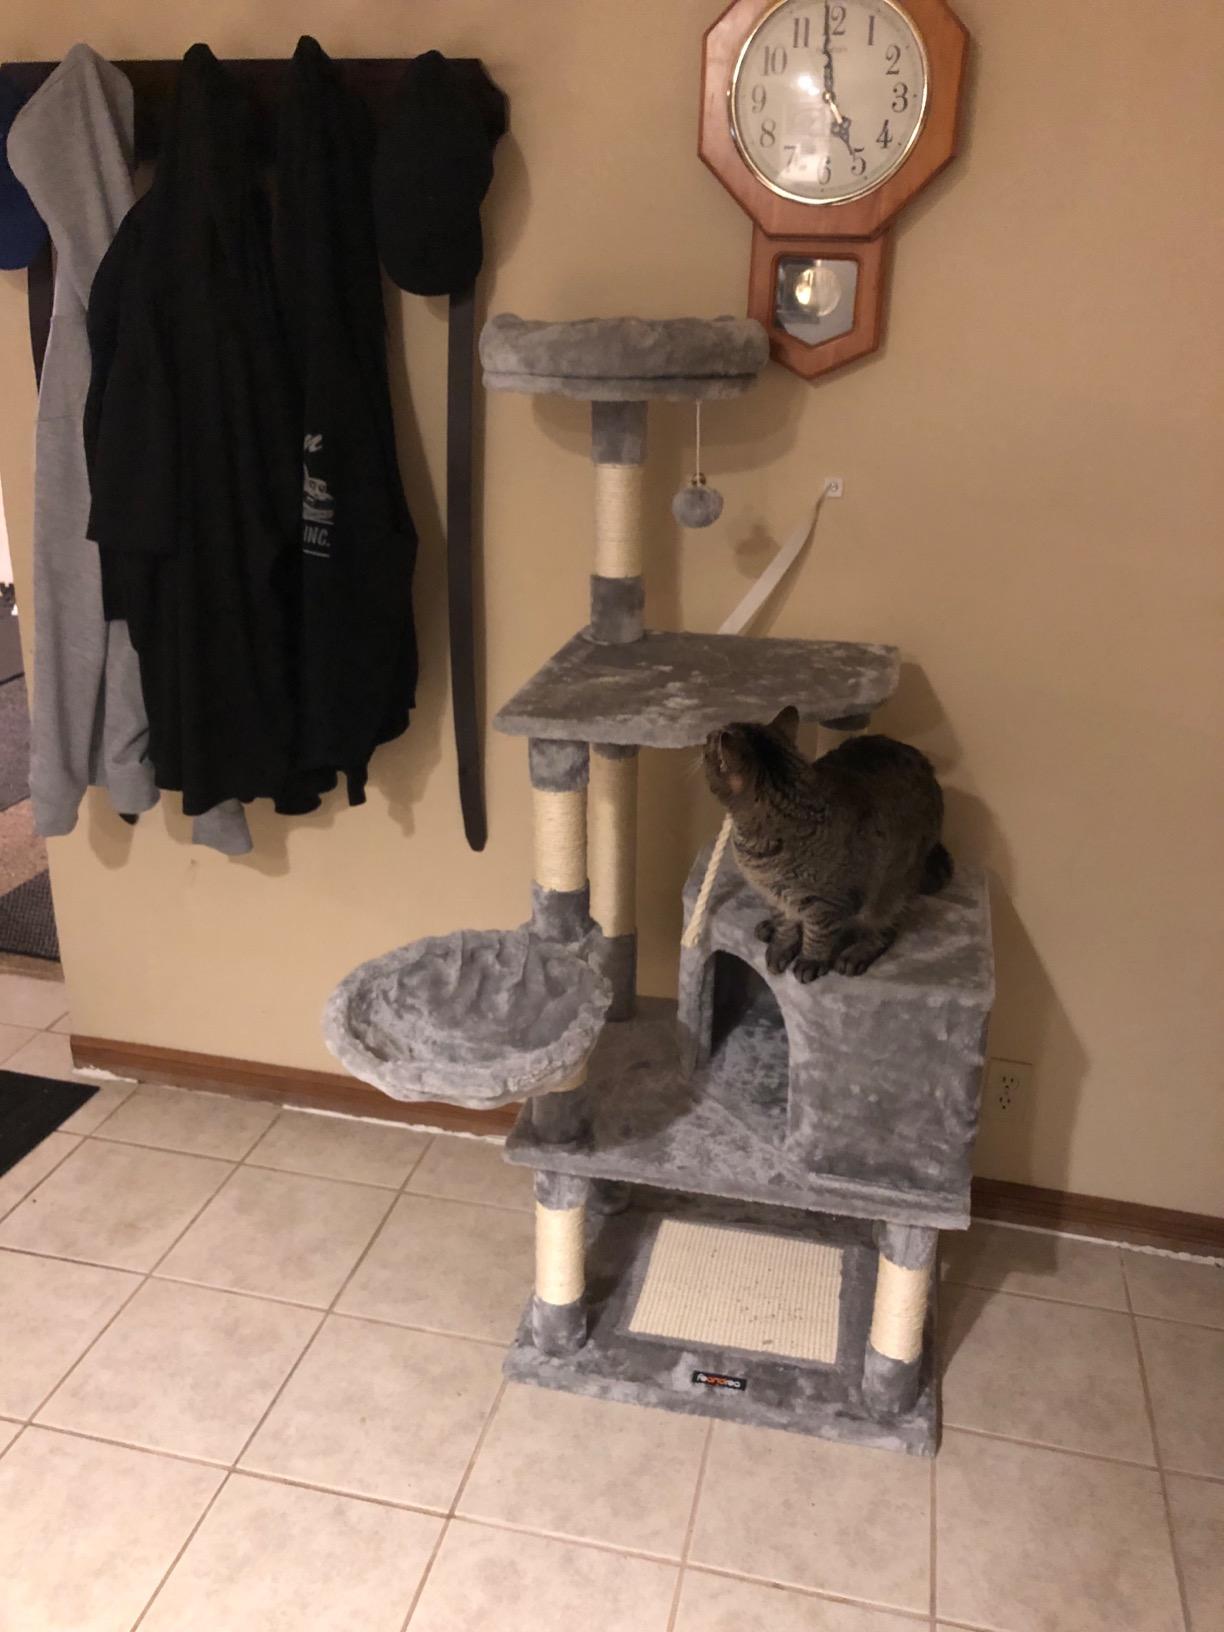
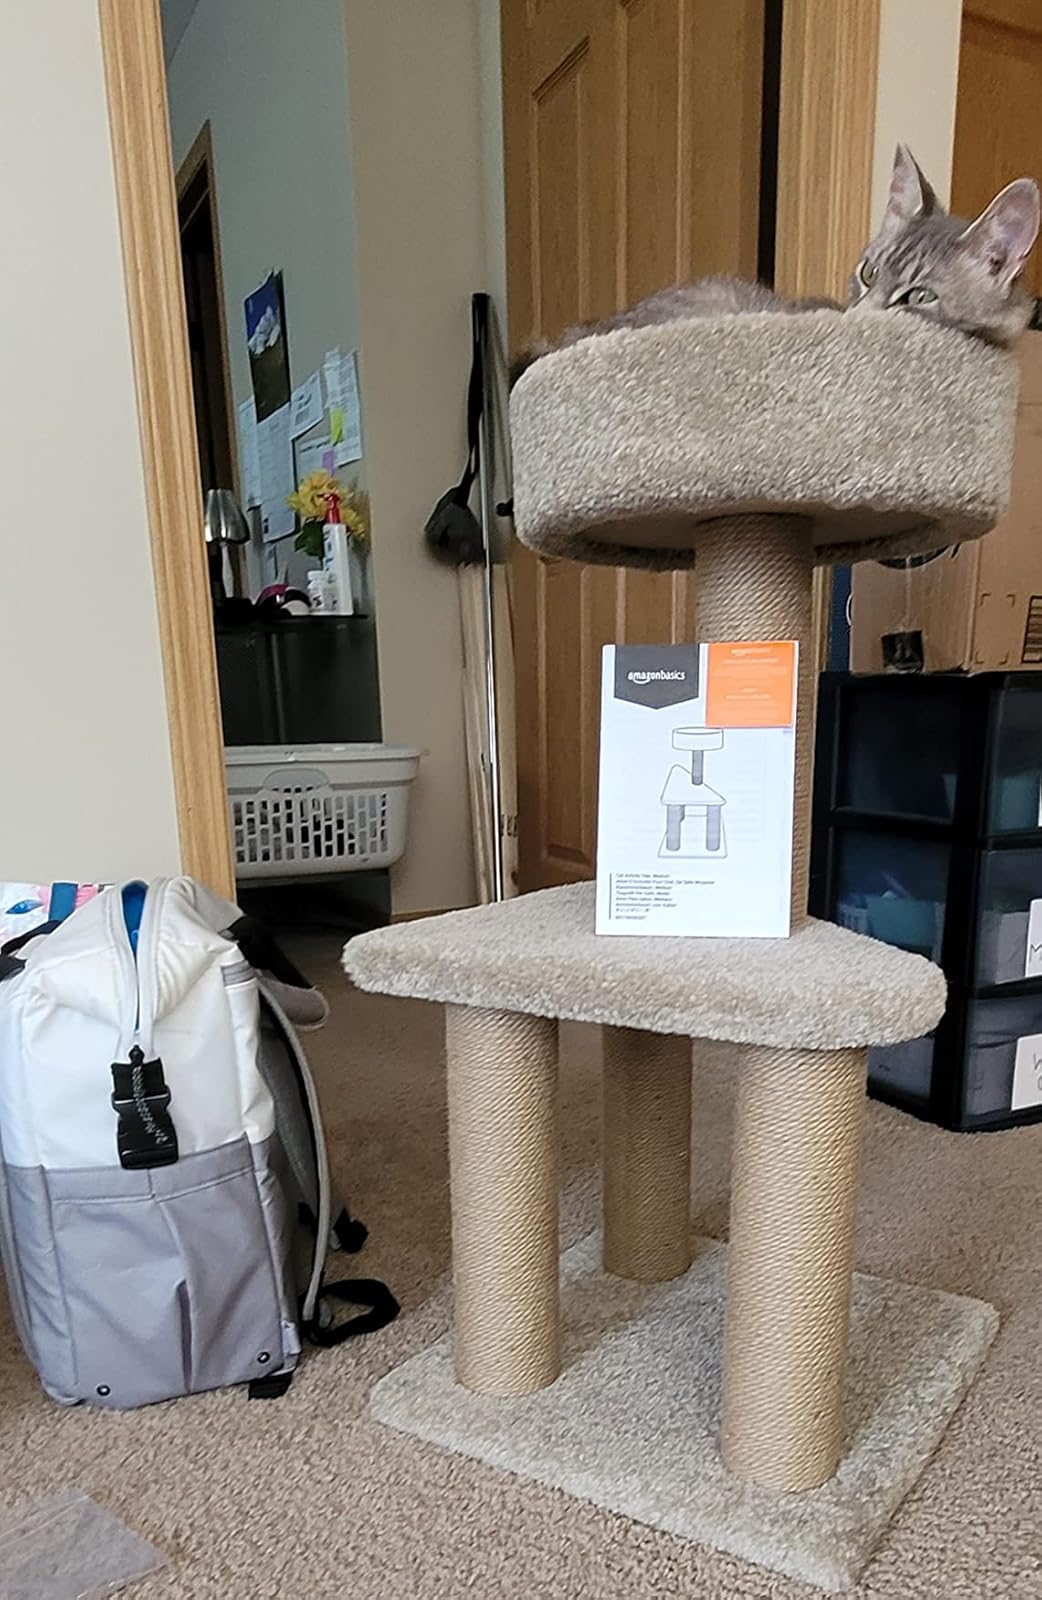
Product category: items_cat tree
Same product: no